Betsele IF

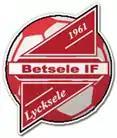

Betsele IF is a Swedish football club located in Lycksele in Västerbotten County.